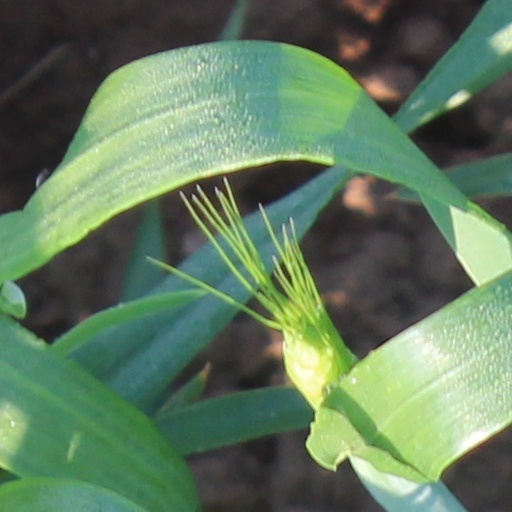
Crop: wheat